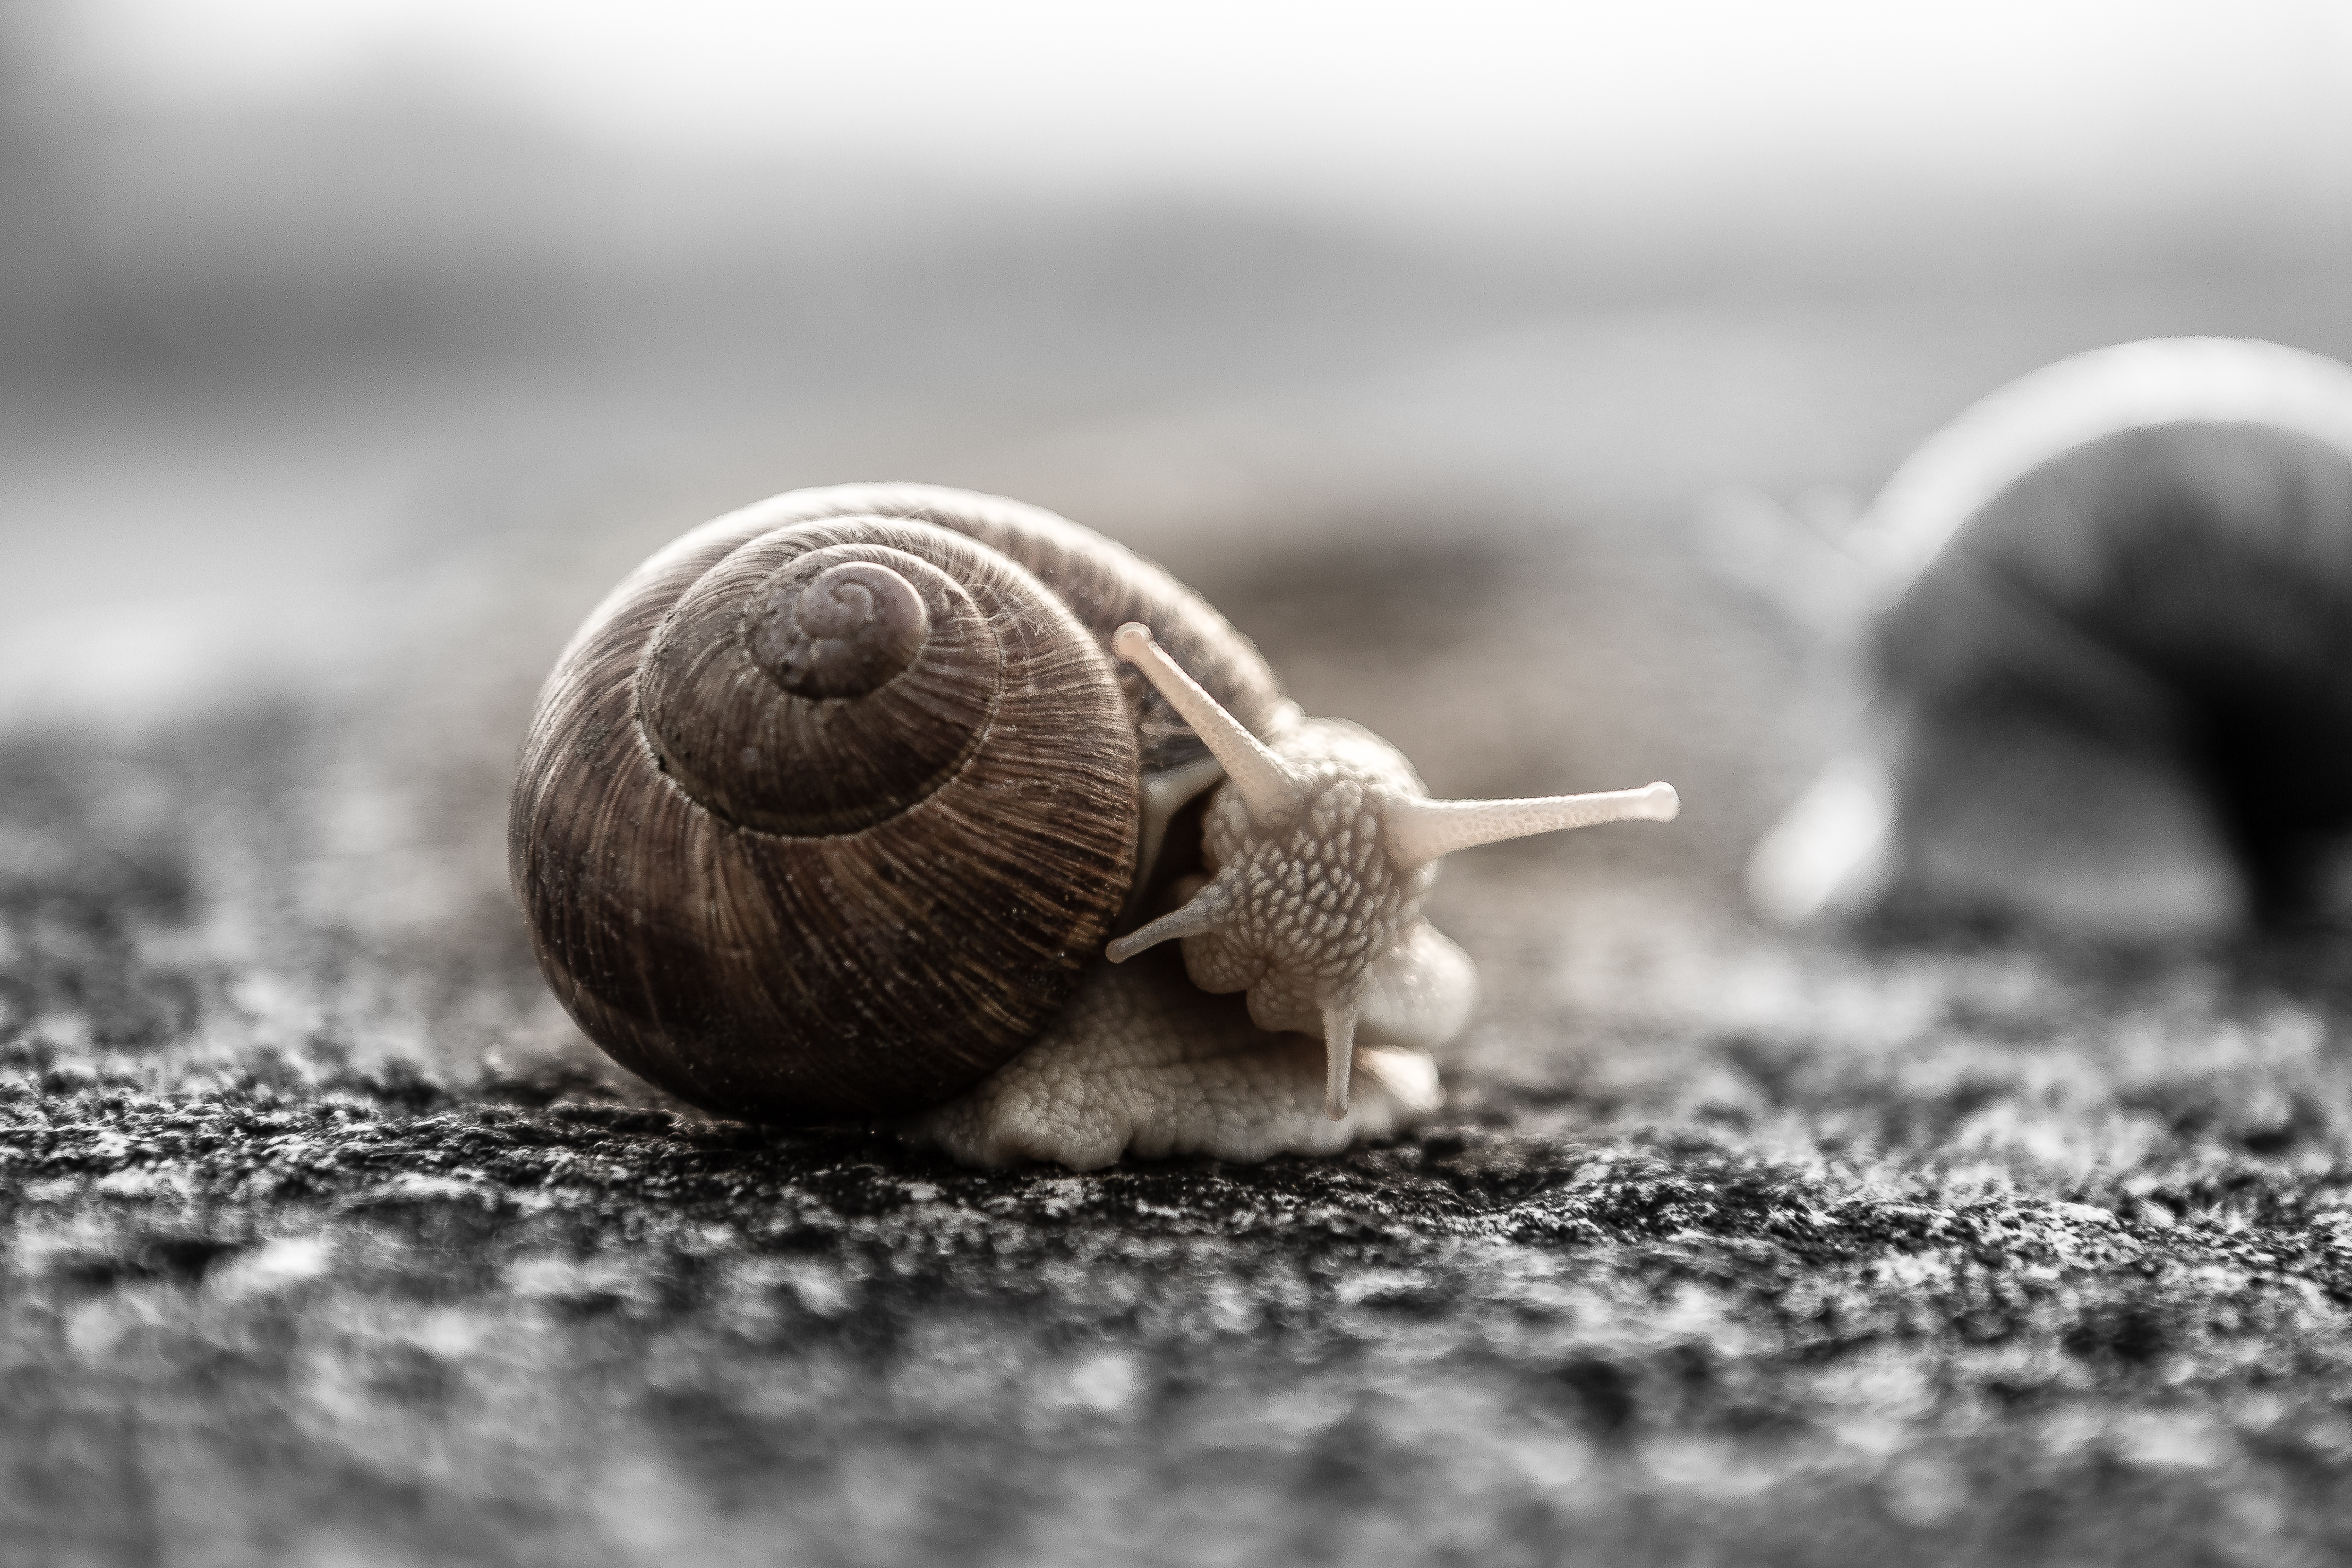
nature, sand, black and white, white, photography, animal, reptile, monochrome, close, fauna, shell, invertebrate, seashell, close up, mollusk, crawl, snail, molluscs, macro photography, sea snail, monochrome photography, house snail, snails and slugs